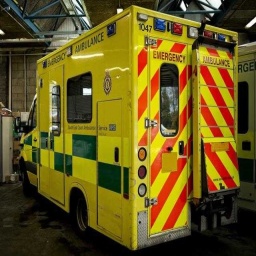
Label: ambulance